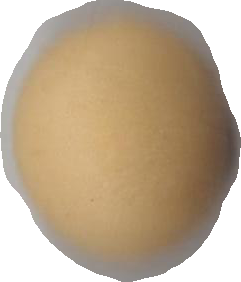
Variety: Dega